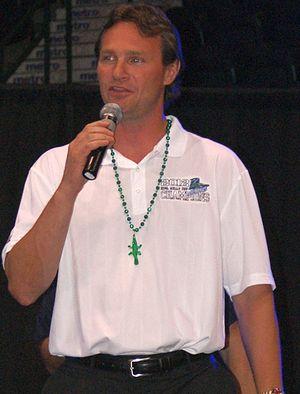
Greg Poss est un joueur américain de hockey sur glace devenu entraîneur.